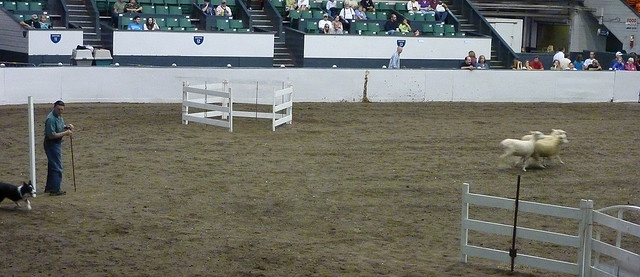
A man in a dirt field next to a group of sheep.
A man standing in an arena with sheep and a dog
Dogs running in a rodeo, while people watch from the stands.
A dog and his trainer in a sheep herding event
A person that is around a couple of animals.